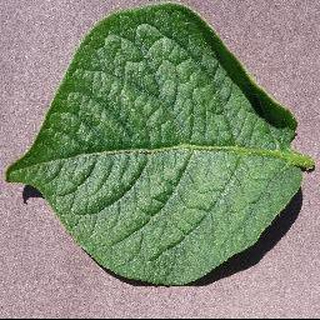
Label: healthy_potato